Ibrahim Nasir

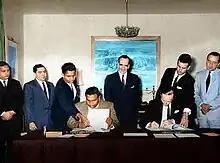
"Prime Minister Ibrahim Nasir signs independence agreement with the British on July 26, 1965."

The tourism industry began to develop during Nasir's tenure when the government at the time made efforts to diversify the economy beyond fishing and agriculture, Nasir believed the revenue would help boost the economy and modernize the country. Although the United Nations mission at the time advised against it. However, in 1972, the first resort, Kurumba Island Resort was opened, the second resort Bandos Island Resort was personally developed and opened by Nasir, and he also personally set-up the first tourist agency known as "Crescent Tourist Agency". Ever since tourism has flourished and become the most important industry in the Maldives. During the 50 Golden Year of Tourism anniversary event in 2022, Nasir was awarded a special award (accepted by the Nasir family) and recognition for his part in founding the tourism industry in the Maldives.